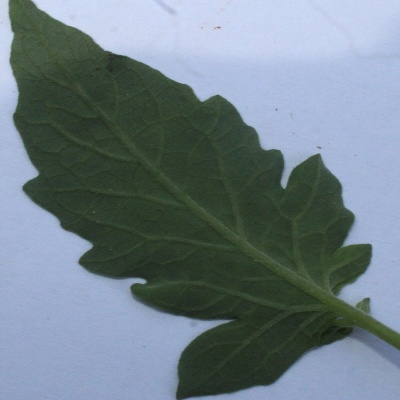
Crop: Tomato
Condition: leaf curl